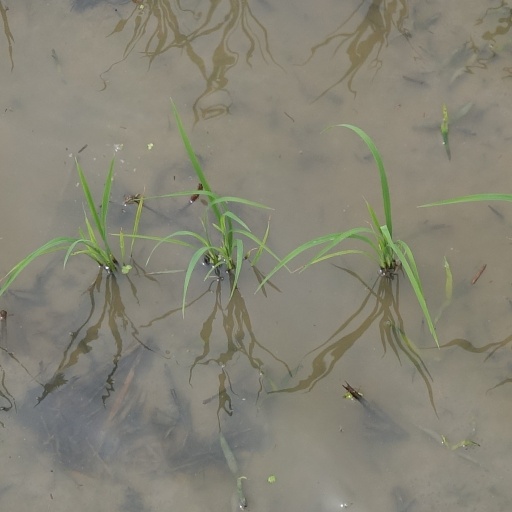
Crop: rice